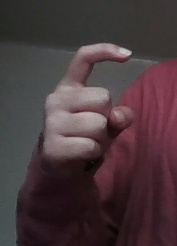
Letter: ra